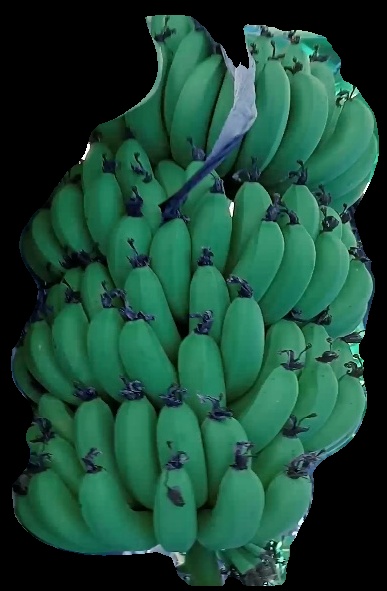
Variety: pachbale
Grade: grade1